René Faye

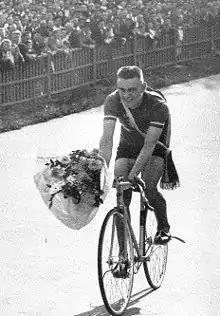
"René Faye riding a cycle"

René Faye (20 December 1923 – 8 January 1994) was a French cyclist. He was born in Champagnac-la-Rivière. He won a bronze medal in the tandem event at the 1948 Summer Olympics in London, together with Gaston Dron.